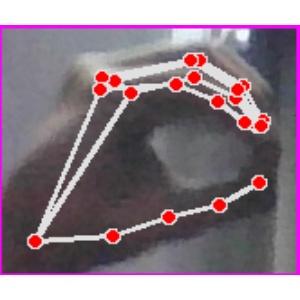
अक्षर: ठ